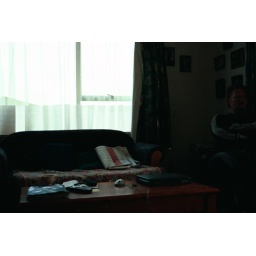
Couch and table by the window